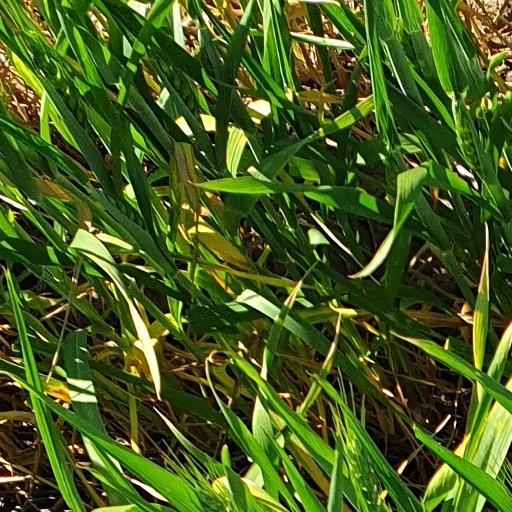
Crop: wheat